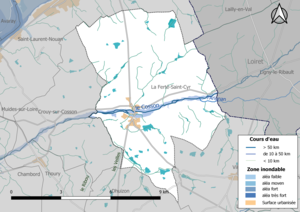
Carte des zones inondables de la commune de fr:La Ferté-Saint-Cyr (France).
La Ferté-Saint-Cyr est une commune française située dans le département de Loir-et-Cher, en région Centre-Val de Loire.